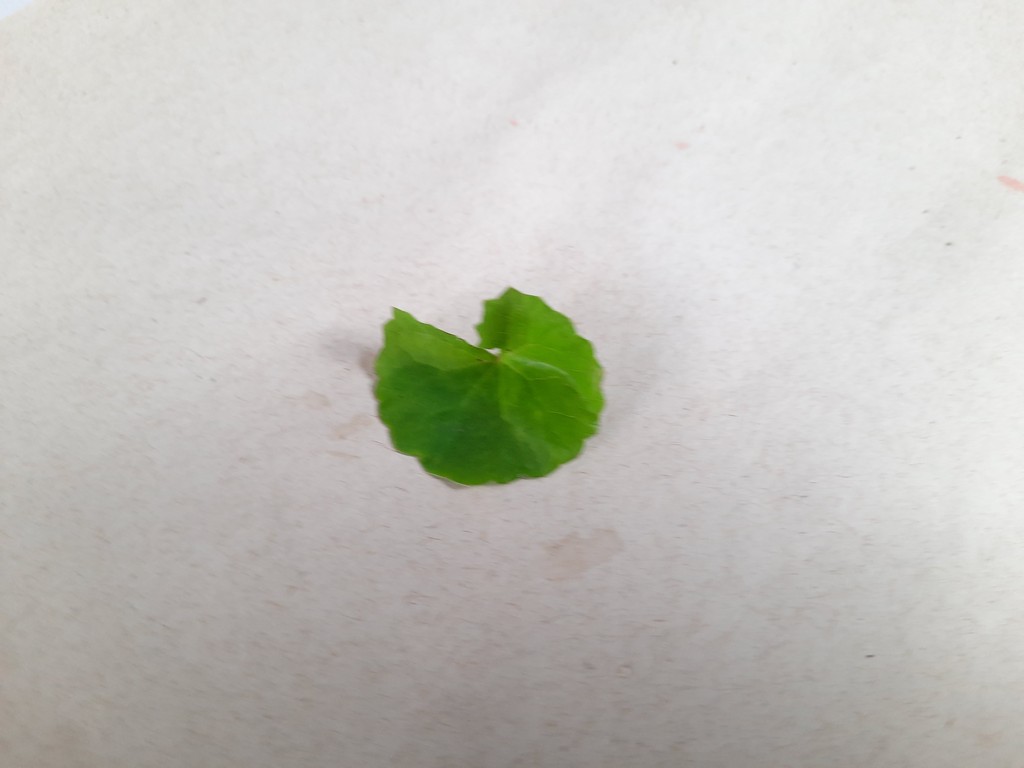
Label: Healthy